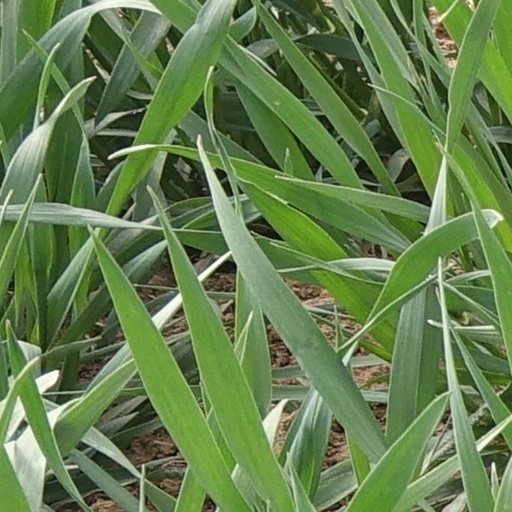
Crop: wheat